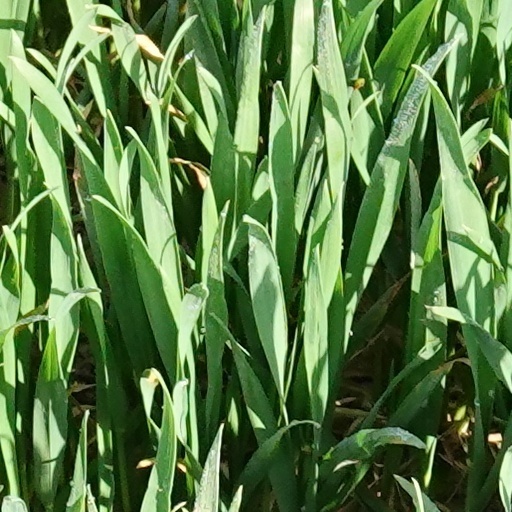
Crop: wheat